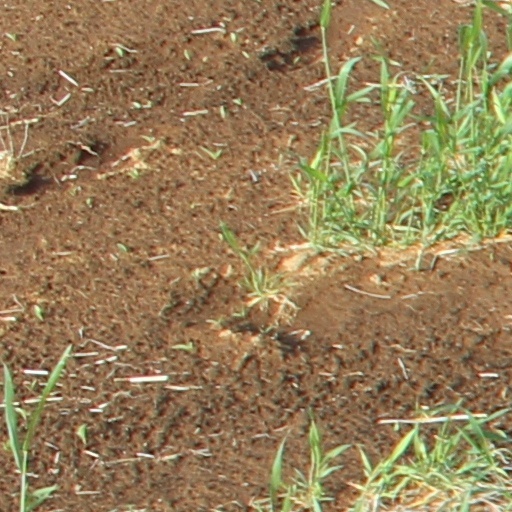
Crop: wheat